Great Trigonometrical Survey

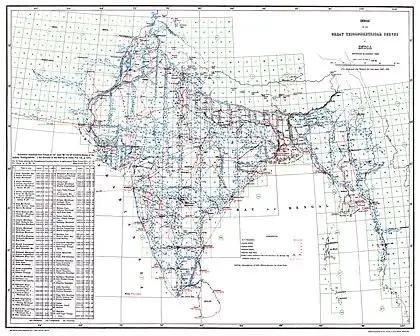
Index to the Great Trigonometrical Survey

The Great Trigonometrical Survey of India was a project that aimed to carry out a survey across the Indian subcontinent with scientific precision. It was begun in 1802 by the British infantry officer William Lambton, under the auspices of the East India Company. Under the leadership of his successor, George Everest, the project was made the responsibility of the Survey of India. Everest was succeeded by Andrew Scott Waugh, and after 1861, the project was led by James Walker, who oversaw its completion in 1871.